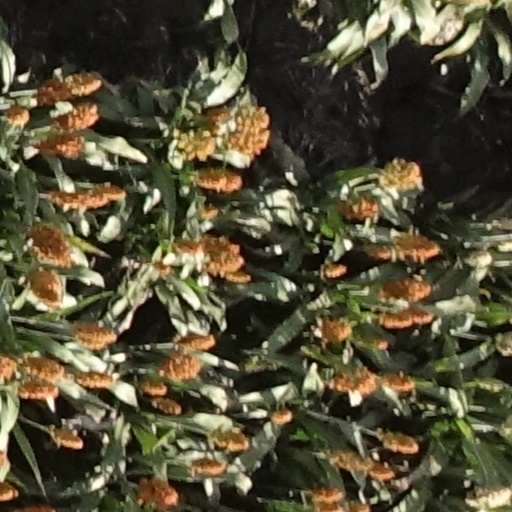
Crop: sorghum